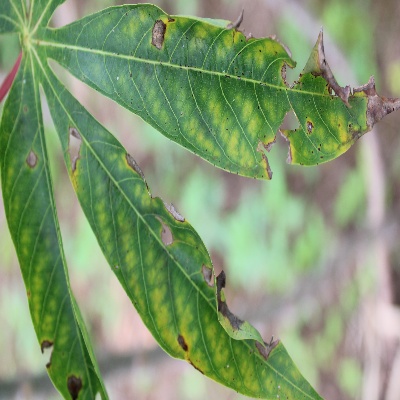
Crop: Cassava
Condition: brown spot